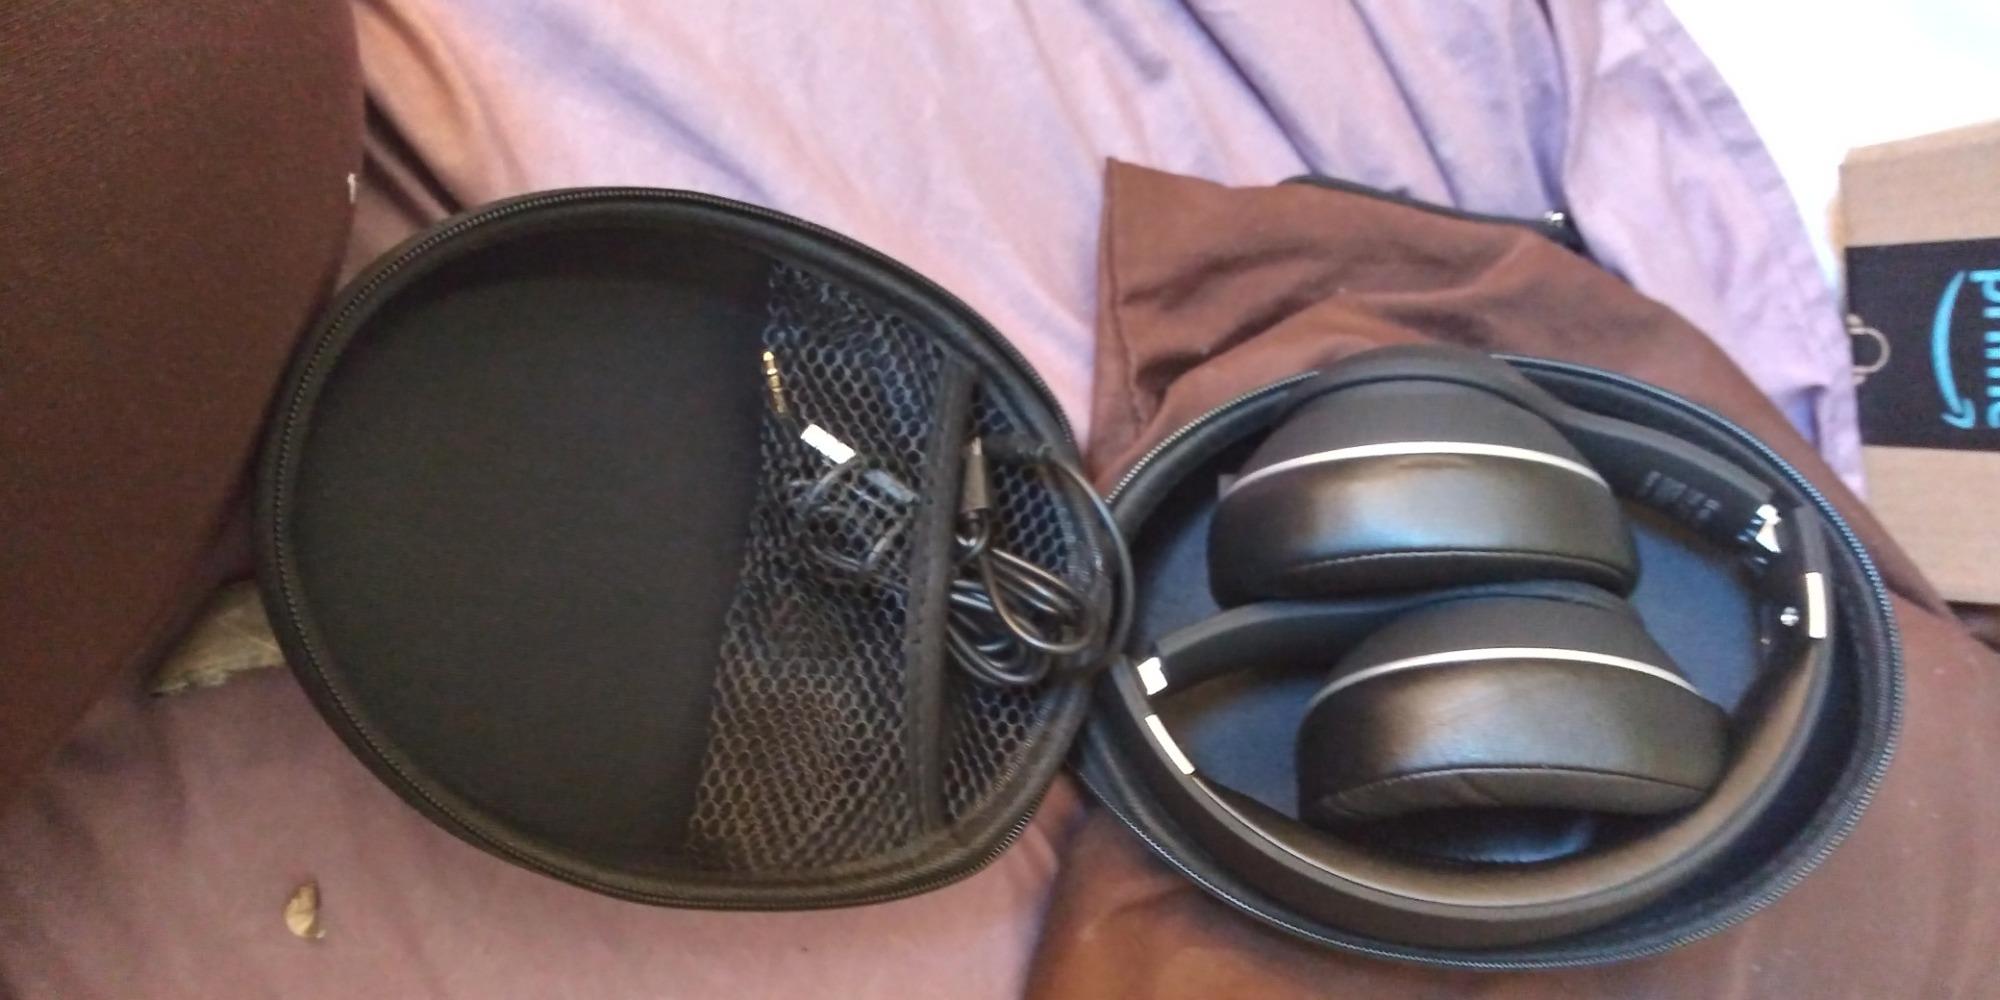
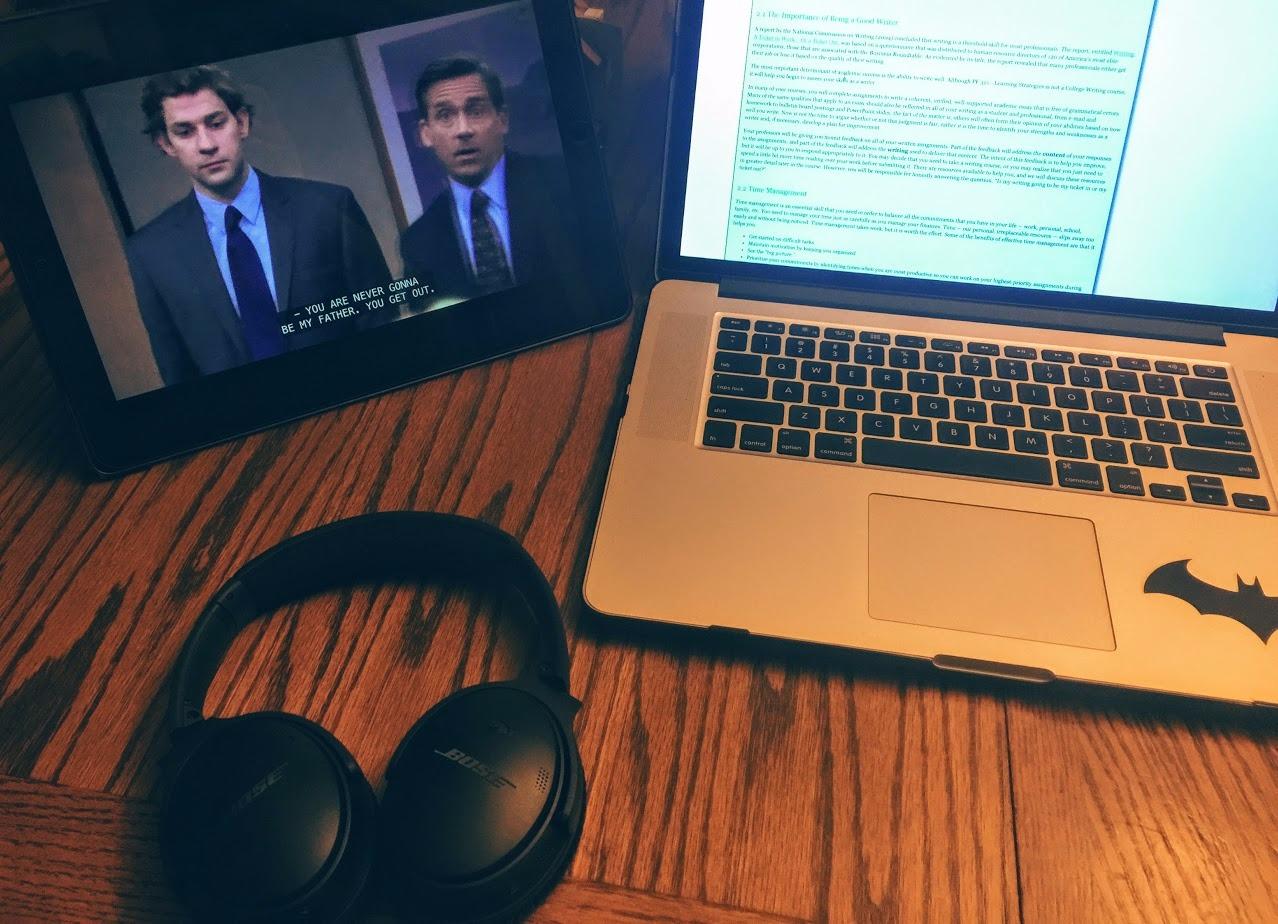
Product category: headphones
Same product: no